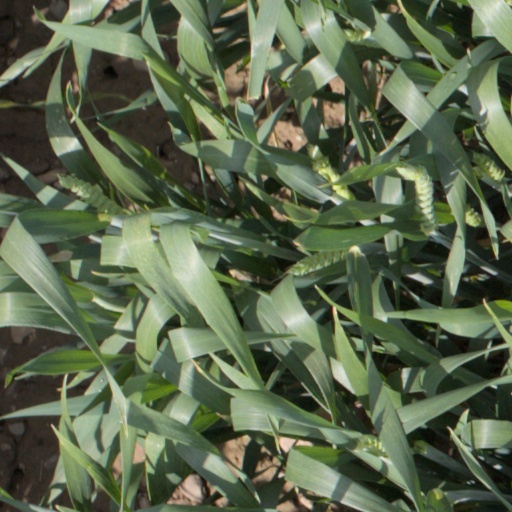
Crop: wheat